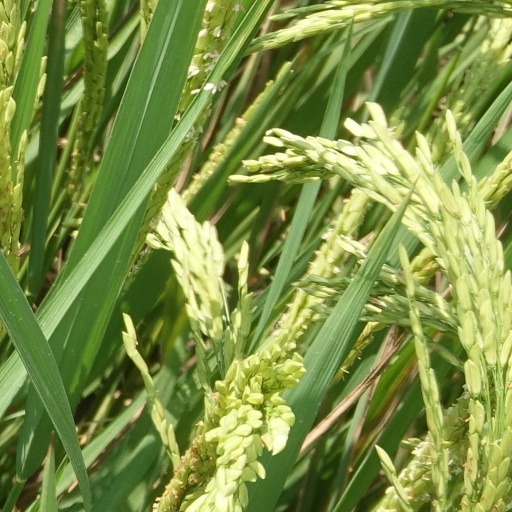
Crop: rice